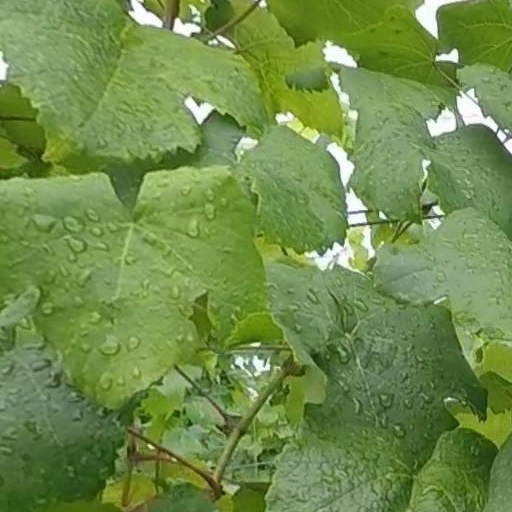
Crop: grape